Turan, Tuva Republic

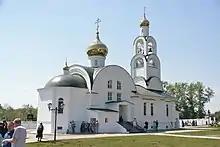
Church of Saint Vladimir

Within the framework of administrative divisions, Turan serves as the administrative center of Piy-Khemsky District. As an administrative division, it is, together with three rural localities, incorporated within Piy-Khemsky District as Turan Town Under District Jurisdiction. As a municipal division, Turan Town Under District Jurisdiction is incorporated within Piy-Khemsky Municipal District as Turan Urban Settlement.